Château Sainte-Marie

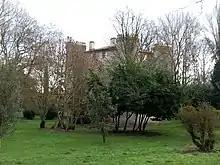
Castle of Sainte-Marie, Longages municipal, France

The Château Sainte-Marie is a castle dating from the second half of the 16th century, modified and altered during the 19th century, in the "commune" of Longages in the Haute-Garonne "département" of France.